Raffles (1939 film)

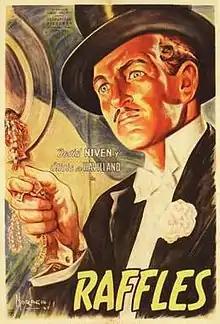

Raffles is a 1939 American crime comedy film starring David Niven and Olivia de Havilland, and is one of several film adaptations of an 1899 short story collection by E. W. Hornung, "The Amateur Cracksman".